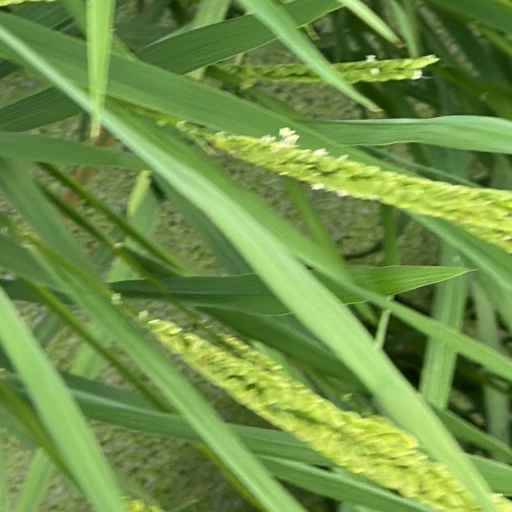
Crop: rice